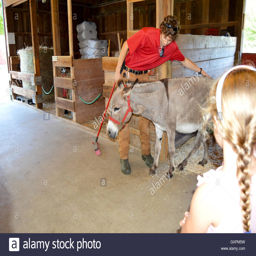
a volunteer leading a donkey out of it 's stall